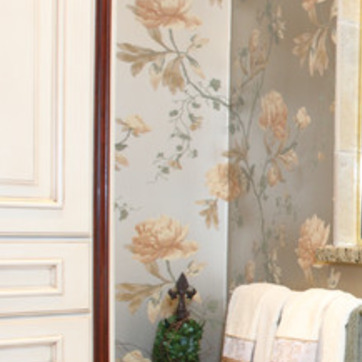
Material: wallpaper